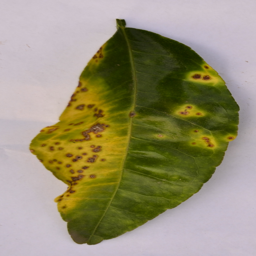
Plant part: leaf
Disease: canker